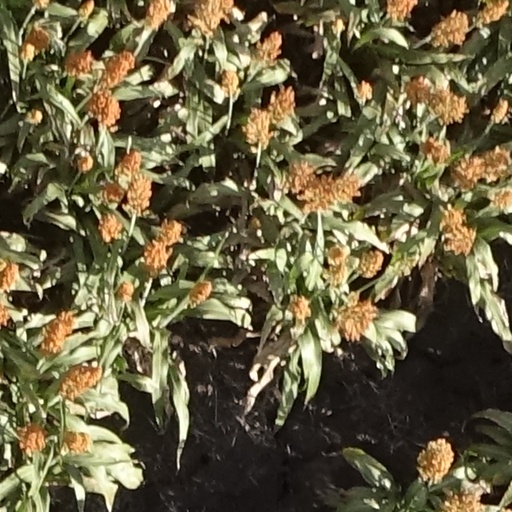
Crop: sorghum